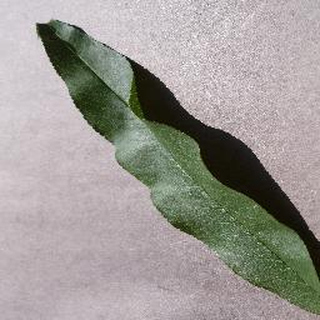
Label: healthy_peach